Billy Rose

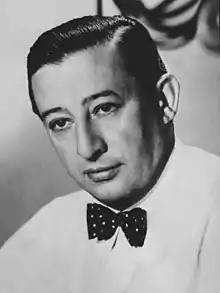
Rose in 1948

Billy Rose (born William Samuel Rosenberg; September 6, 1899 – February 10, 1966) was an American impresario, theatrical showman, lyricist and columnist. For years both before and after World War II, Billy Rose was a major force in entertainment, with shows such as "Billy Rose's Crazy Quilt" (1931), "Jumbo" (1935), "Billy Rose's Aquacade" (1937), and "Carmen Jones" (1943). As a lyricist, he is credited with many songs, notably "Don't Bring Lulu" (1925), "Tonight You Belong To Me" (1926), "Me and My Shadow" (1927), "More Than You Know" (1929), "Without a Song" (1929), "It Happened in Monterrey" (1930), and "It's Only a Paper Moon" (1933).